Stalled

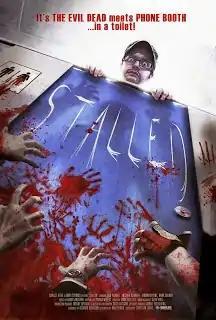
Poster

Stalled is a 2013 British zombie comedy film directed by Christian James. It stars Dan Palmer, who also wrote the screenplay, as a man confined to a bathroom stall after zombies attack. Produced by Richard Kerrigan and Daniel Pickering, the film's cast also includes Mark Holden and Antonia Bernath. It has been screened at several film prior to its release.